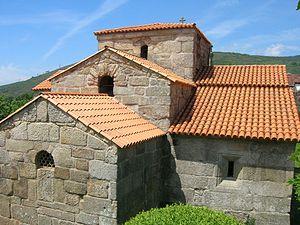
En architecture religieuse, le chevet désigne généralement l'extrémité du chœur d'une église derrière le maître-autel et le sanctuaire de l'église, parce que, dans les édifices au plan en croix latine, le chevet correspond à la partie de la croix sur laquelle le Christ crucifié posa sa tête.
Le royaume de Galice a été une entité politique du sud-ouest de l'Europe et du nord-ouest de la péninsule Ibérique.